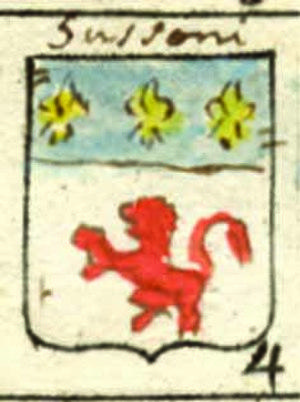
La famille Gussoni est une famille patricienne de Venise, originaire de Belluno et installée en 452 à Torcello et est présente à la fondation de la République. Elle fut exclue à la clôture du Maggior Consiglio, mais réintègra la noblesse en 1381 pour les services d'Andrea durant la guerre de Gênes.